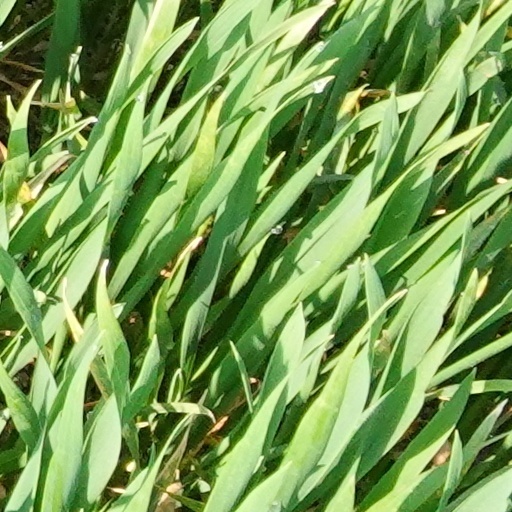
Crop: wheat